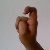
The image shows a hand gesture representing the letter 'X' in Indian Sign Language.